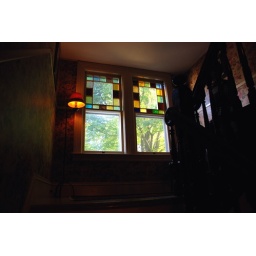
Beautiful stained glass window in The Wainwright Inn in Great Barrington.